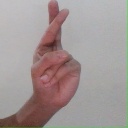
अक्षर: र